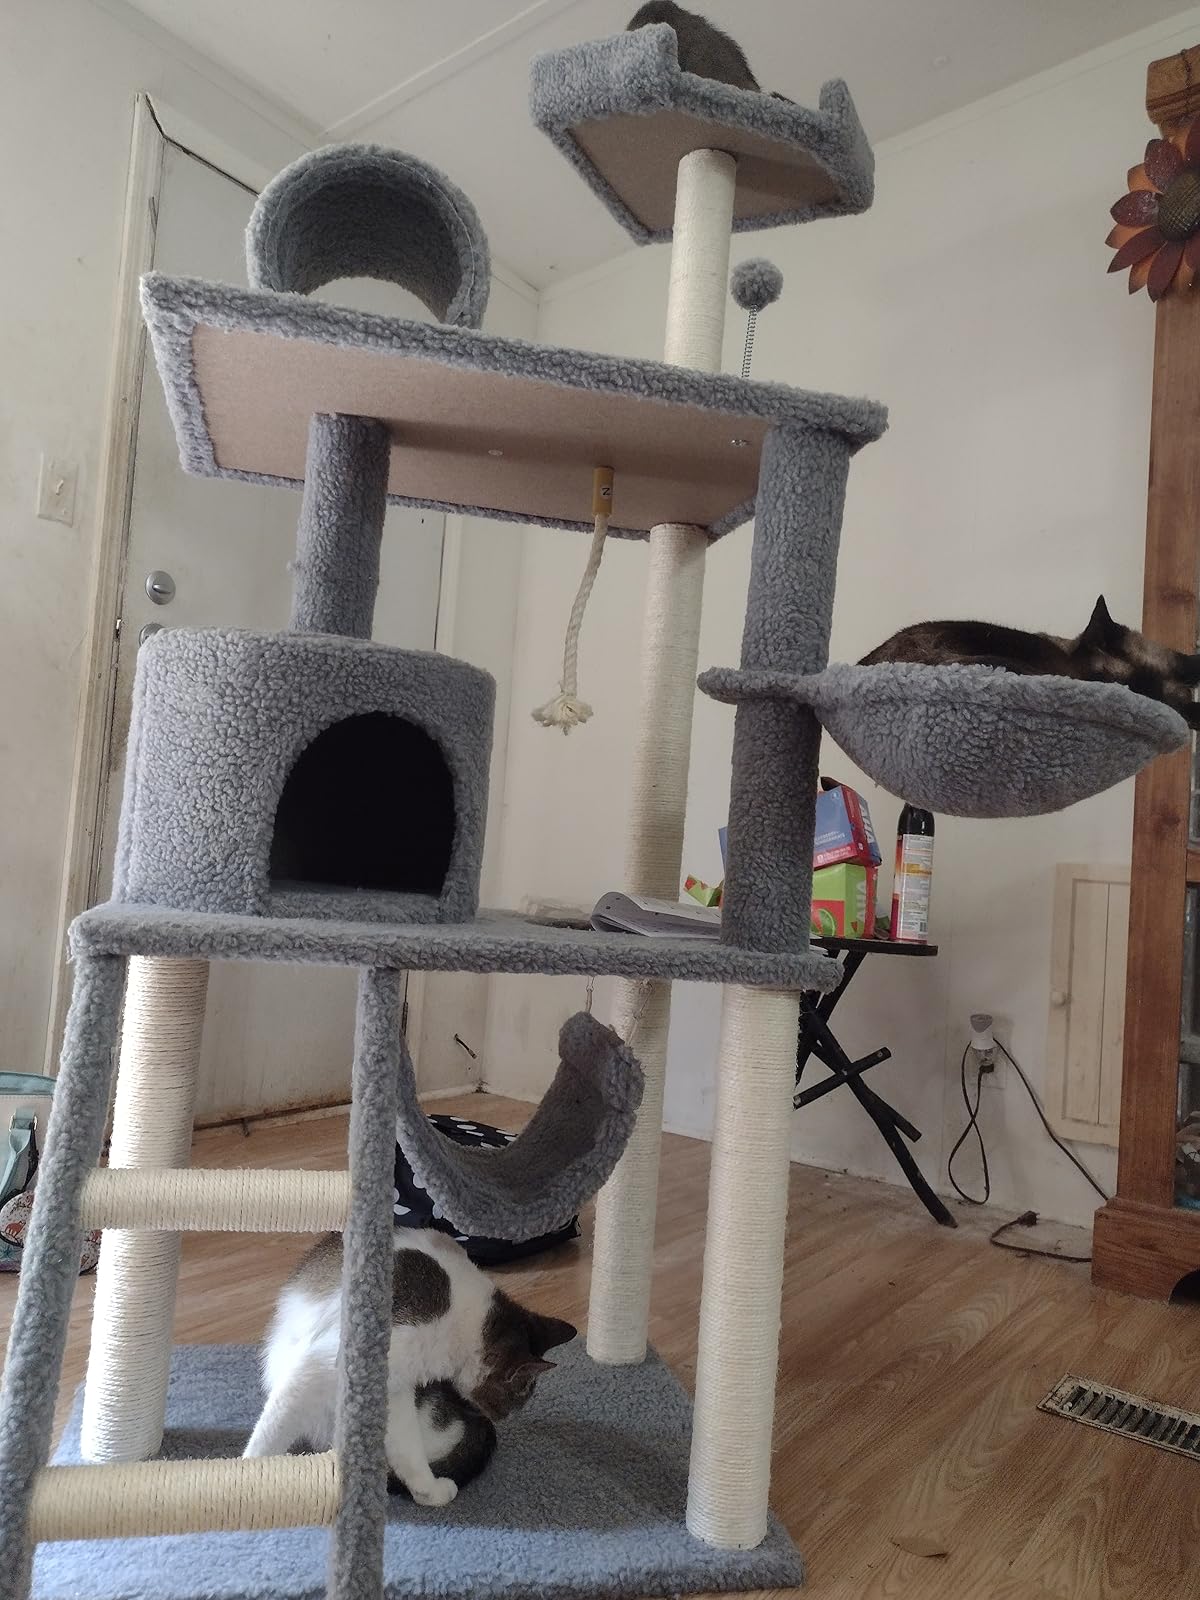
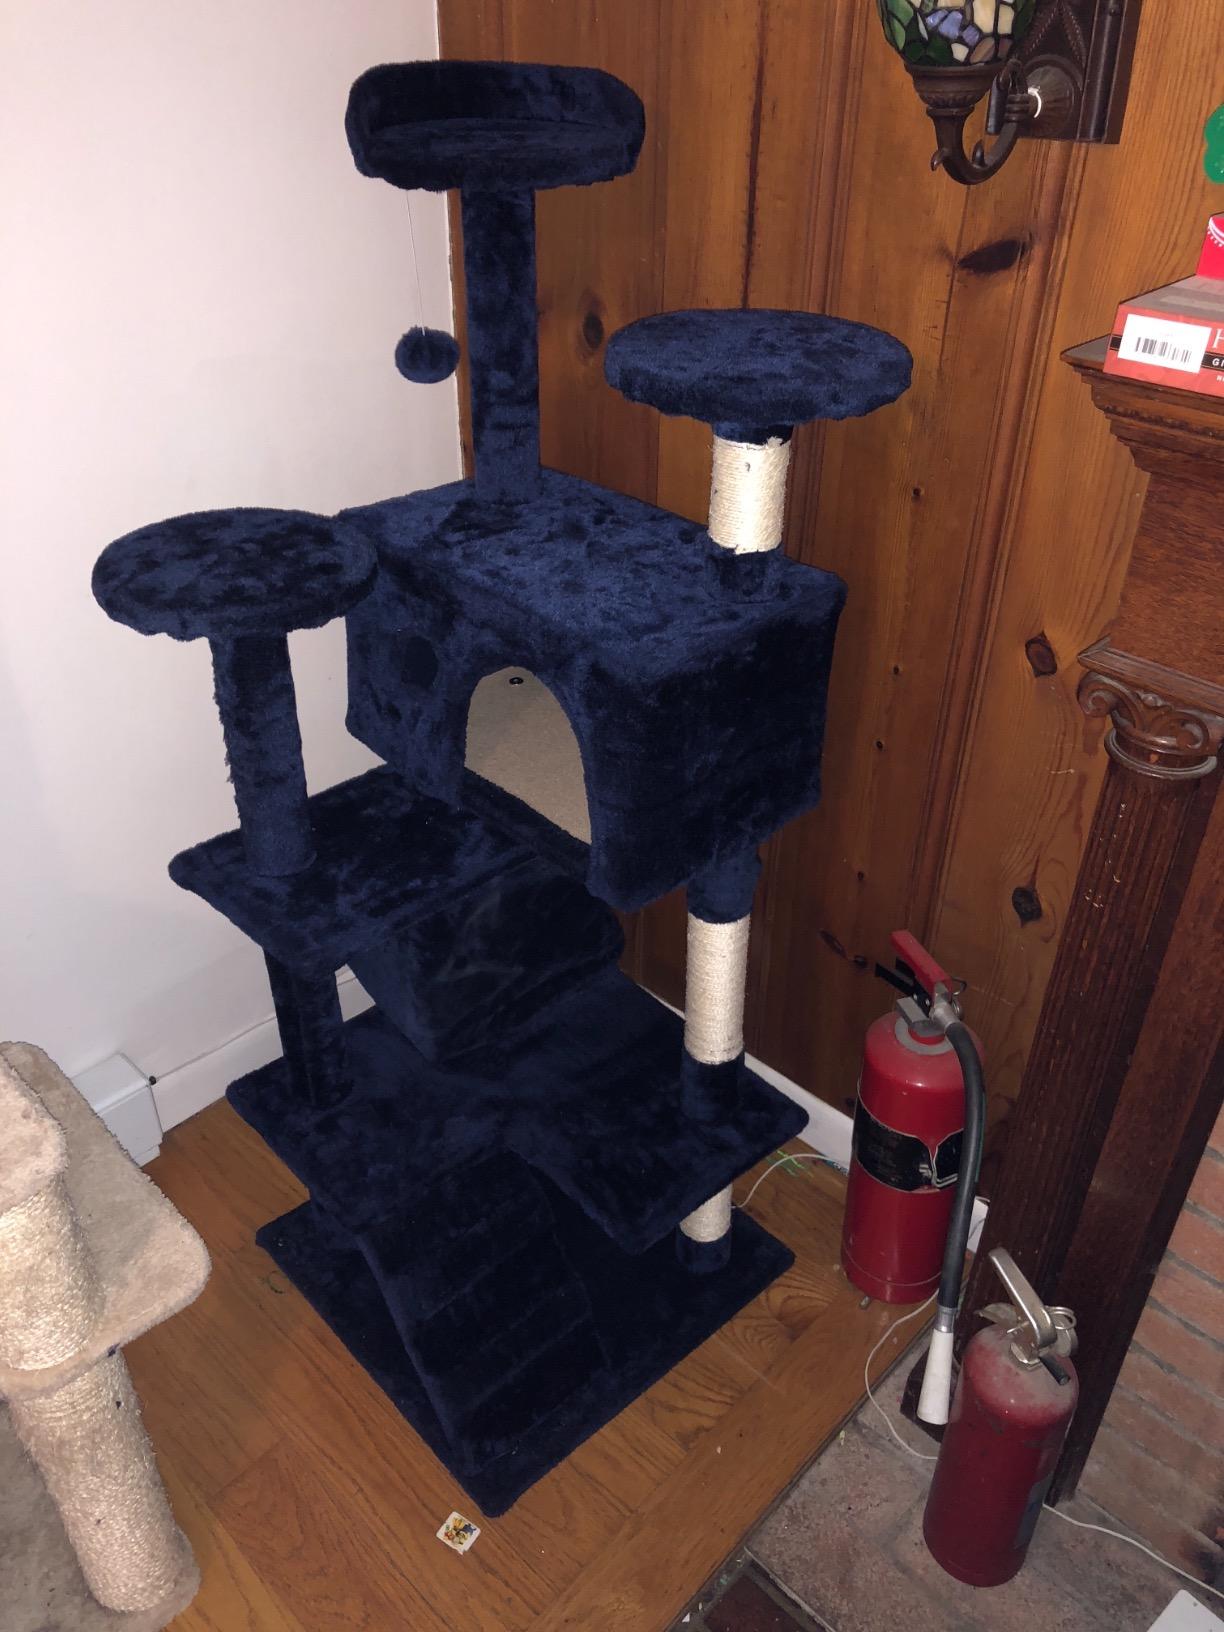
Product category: items_cat tree
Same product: no